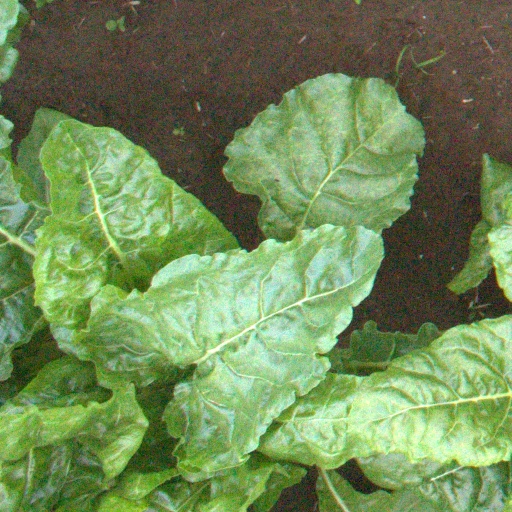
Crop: sugar beet